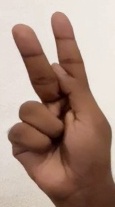
ASL sign: K